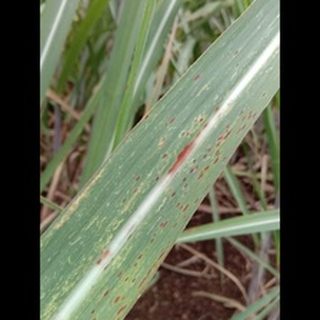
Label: sugarcane_rust